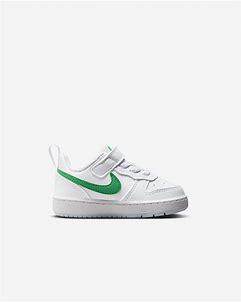
Brand: Nike
Model: Court Borough Recraft